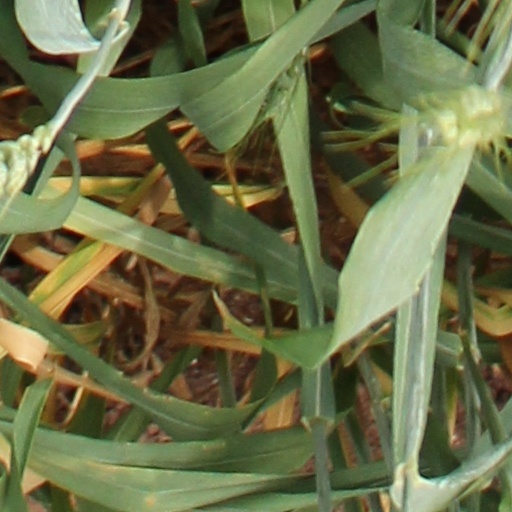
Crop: wheat